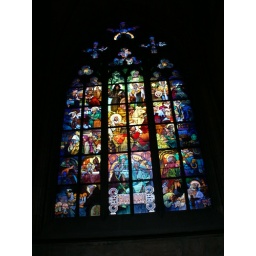
Stained glass window designed by Alfons Mucha.